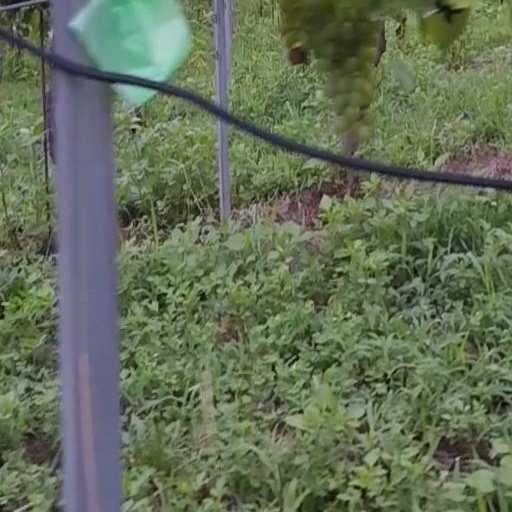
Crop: grape